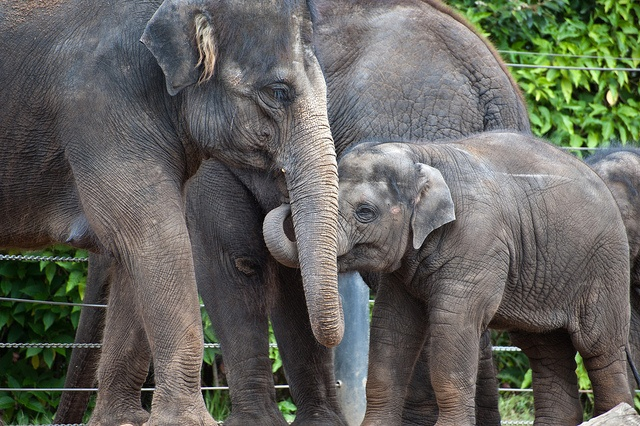
a herd of elephants all grouped up together
Two elephants embracing with their trunks while inside of their enclosure.
A small elephant stands among some larger elephants.
A group of elephants includes a small baby one.
There were many elephants all standing together in the pen.